Flag of New Zealand

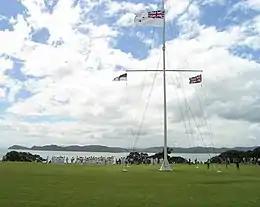
The flag pole at Waitangi, flying (left – right) the Flag of the United Tribes of New Zealand, the Ensign of the Royal New Zealand Navy and the Union Jack, 5 February 2006

The first flag of New Zealand was adopted 9 (or 20) March 1834 by a vote made by the United Tribes of New Zealand, a meeting of Māori chiefs convened at Waitangi by British resident James Busby. The United Tribes later made the Declaration of Independence of New Zealand at Waitangi in 1835. Three flags were proposed, all designed by the missionary Henry Williams, who was to play a major role in the translation of the Treaty of Waitangi in 1840. The chiefs rejected two other proposals which included the Union Jack, in favour of a modified St George's Cross or the White Ensign, which was the flag used by Henry Williams on the Church Missionary Society ships. This flag became known as the flag of the United Tribes of New Zealand and was officially gazetted in New South Wales in August 1835, with a general description not mentioning fimbriation or the number of points on the stars.